Elwin Chase House

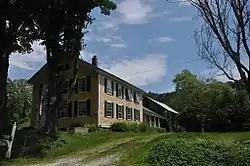

The Elwin Chase House is a historic house at 366 Topsham-Corinth Road in Topsham, Vermont. Built about 1830, it is a well-preserved example of Greek Revival architecture in a rural context. It is most prominent as one of the only known sites in Vermont of the artwork drawn by Rufus Porter, who worked as an itinerant muralist around the time of the house's construction. The house was listed on the National Register of Historic Places in 1977.